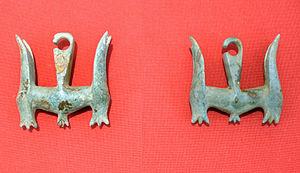
Paire de parures d'oreilles, culture Sa Huynh, centre du Vietnam (3ème siècle - JC au 1er siècle + JC ), néphrite . Musées Royaux d'Art et d'Histoire (MRAH), Parc du Cinquantenaire, Bruxelles.
L'histoire du Viêt Nam se confond avec celle des peuples du pays portant aujourd'hui ce nom, et notamment avec celle du peuple Kinh, qui en constitue le groupe ethnique dominant.